History of women in Puerto Rico

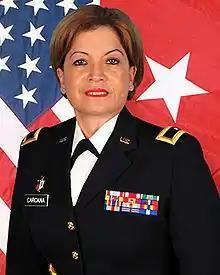
Brigadier General Marta Carcana

In July 2015, Puerto Rico Governor Alejandro Garcia Padilla nominated Colonel Marta Carcana for the position of Adjutant General of the Puerto Rican National Guard, a position that she unofficially held since 2014. On September 4, 2015, she was confirmed as the first Puerto Rican woman to lead the Puerto Rican National Guard and promoted to Major General.